Sky position (RA, Dec in degrees): 181.584, 18.59
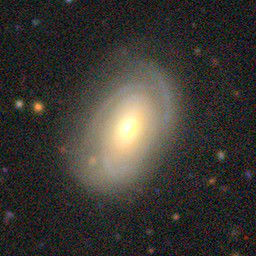
Galaxy morphology: Unbarred Tight Spiral Galaxies